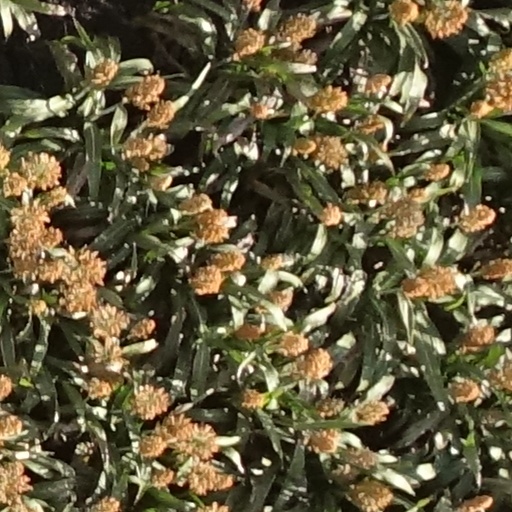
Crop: sorghum